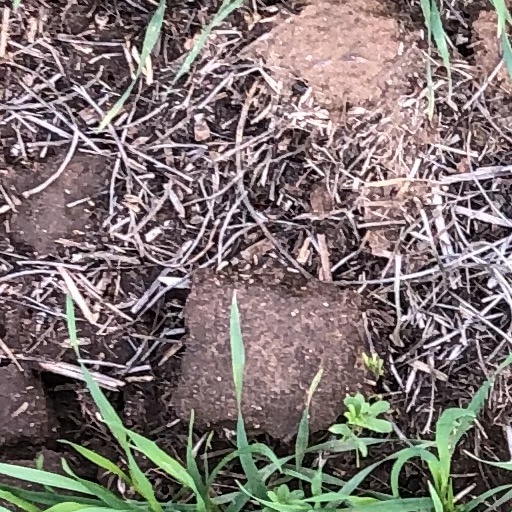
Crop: wheat